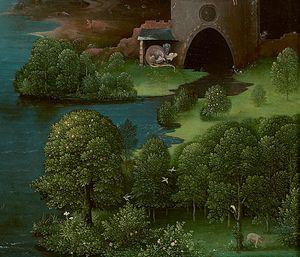
Joachim Patinier, Passage du Styx, détail
Traversée du monde souterrain, Paysage avec la barque de Charon, Charon traversant le Styx, Passage du Styx, ou Traversée du Styx est un tableau peint par Joachim Patinier entre 1520 et 1524 et conservé au musée du Prado à Madrid.